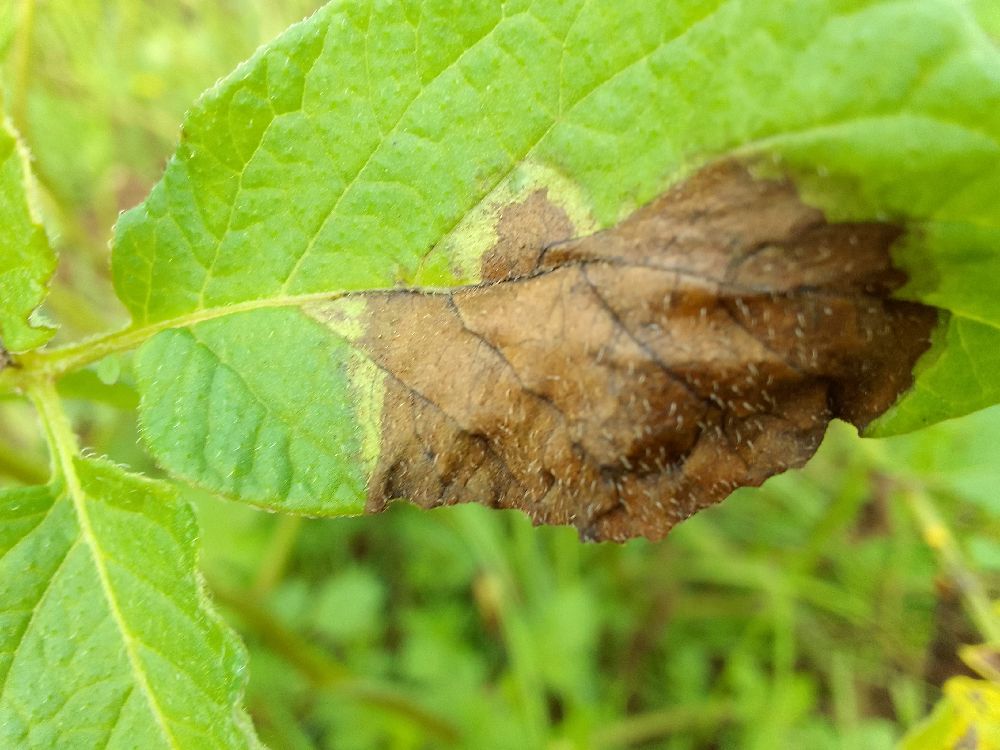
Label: Late blight